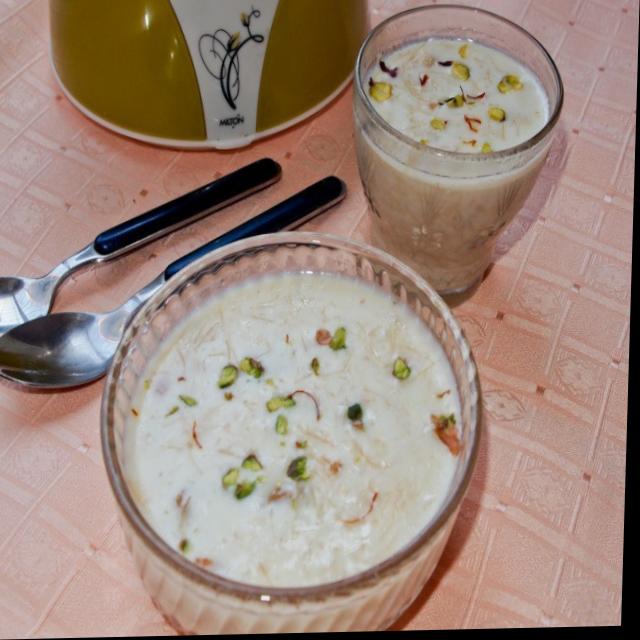
Dish: kheer